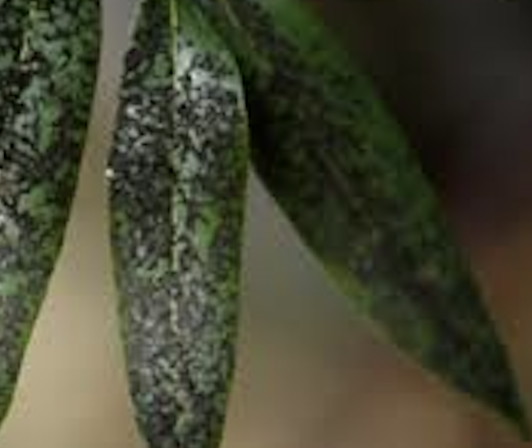
Label: sooty_mold